St. Matthew's Episcopal Church (Kenosha, Wisconsin)

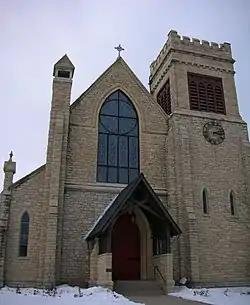
St. Matthew's Episcopal Church

St. Matthew's Episcopal Church is located in Kenosha, Wisconsin. It was added to the National Register of Historic Places for its architectural and religious significance in 1979. The church is a parish of the Episcopal Diocese of Milwaukee.